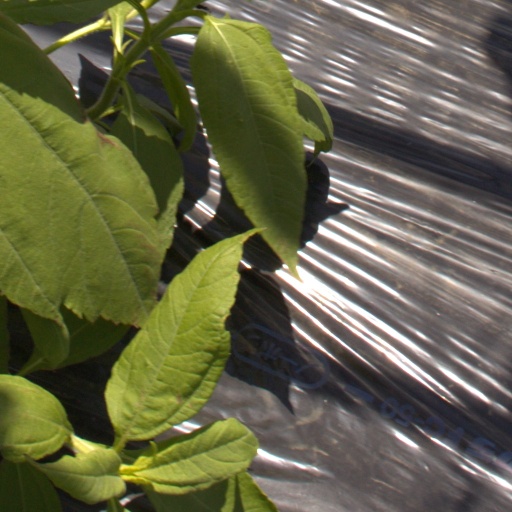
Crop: Jerusalem artichoke